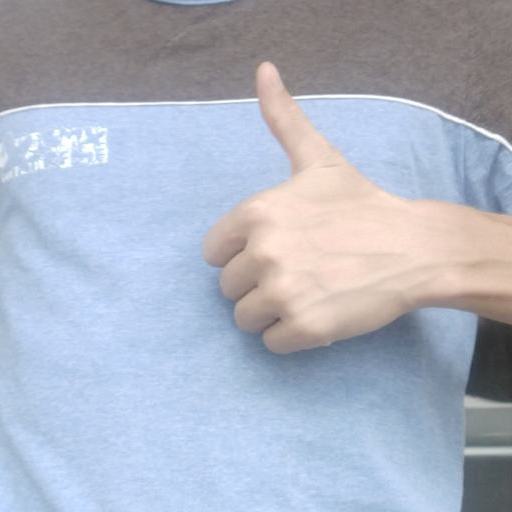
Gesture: like